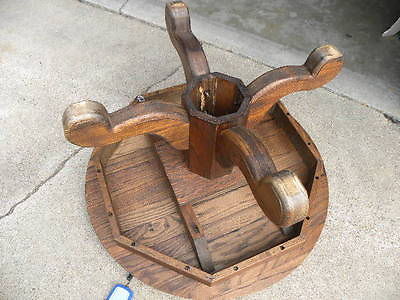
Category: table